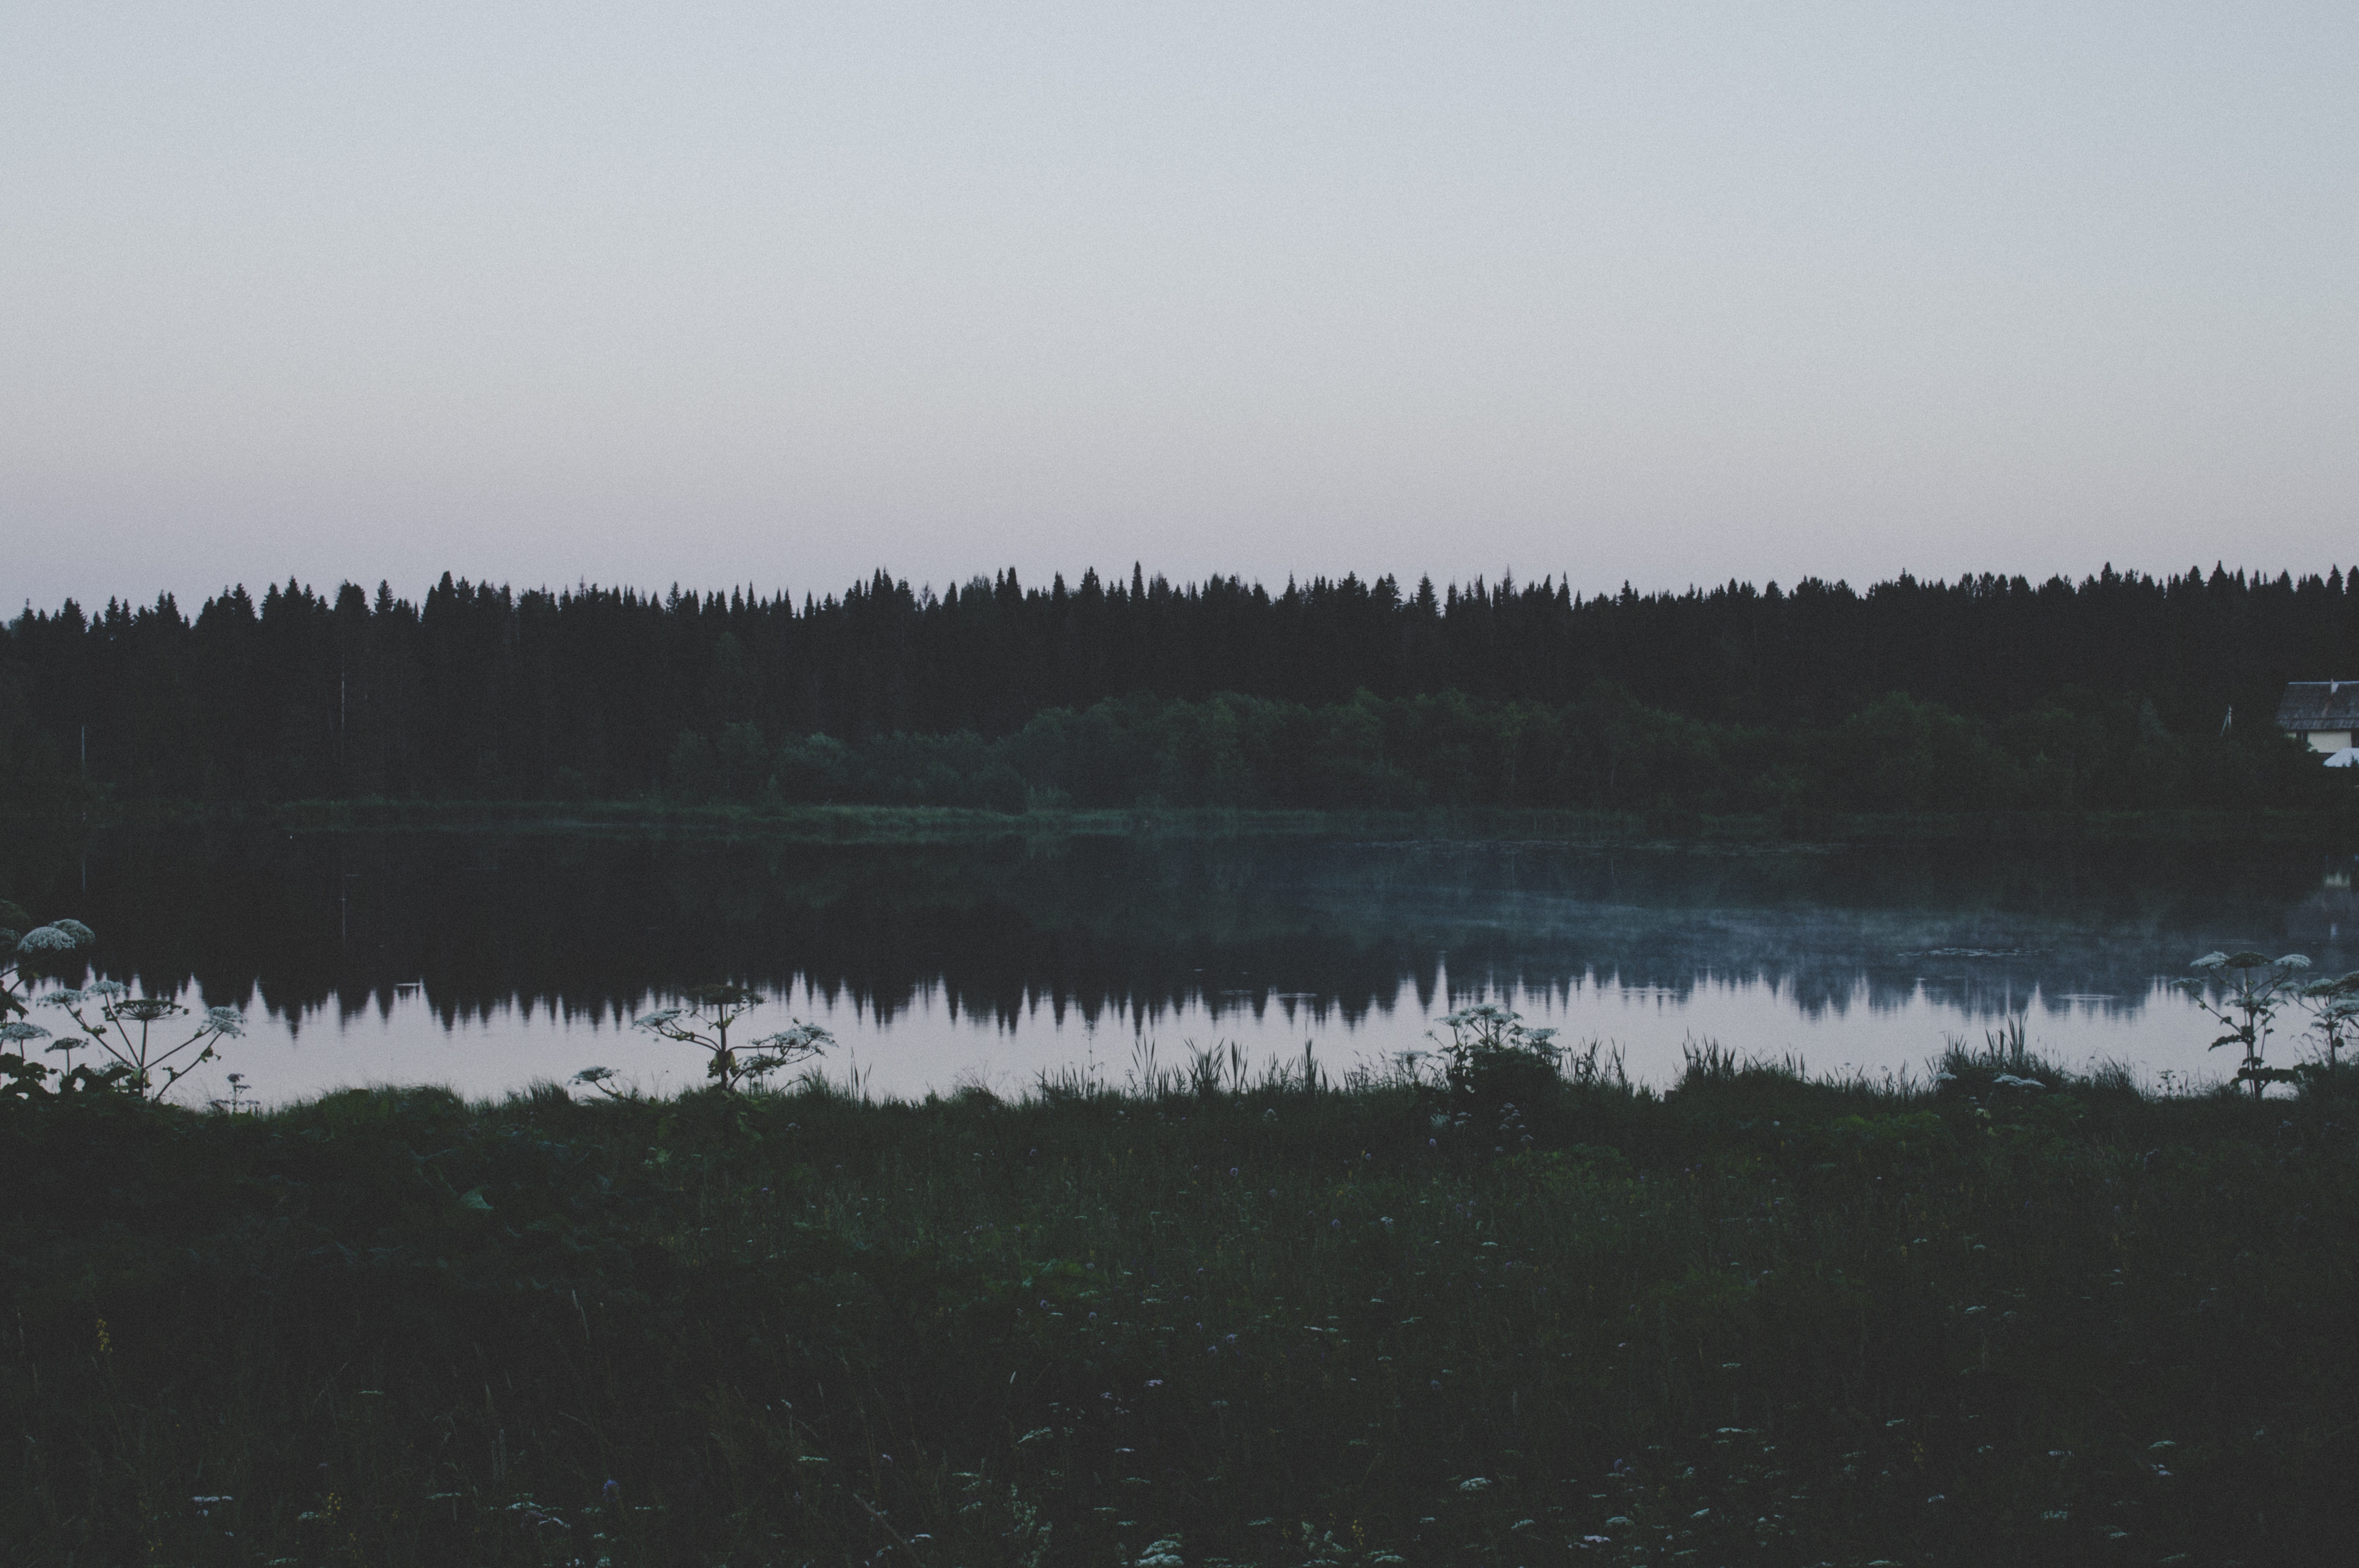
water, natural landscape, sky, natural environment, atmospheric phenomenon, reflection, nature reserve, wilderness, lake, tree, sound, horizon, sea, calm, river, bank, marsh, photography, cloud, forest, inlet, wetland, reservoir, ocean, coast, loch, wave, bay